Tim Moore (writer)

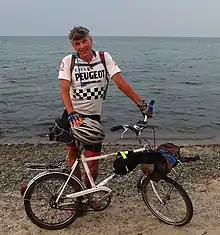
Tim Moore in 2015

Tim Moore (born 18 May 1964 in Chipping Norton, Oxfordshire) is a British travel writer and humourist. He was educated at Latymer Upper School in Hammersmith. In addition to his nine published travelogues to date, his writings have appeared in various publications including "Esquire", "The Sunday Times", "The Independent", "The Observer" and the "Evening Standard". He was also briefly a journalist for the Teletext computer games magazine "Digitiser", under the pseudonym Mr Hairs, alongside Mr Biffo (aka comedy and sitcom writer Paul Rose.)